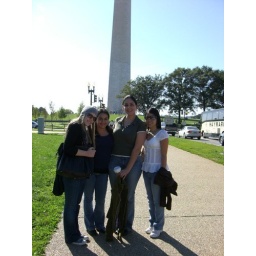
the person taking this was supposed to get the WHOLE monument in the pic